Shen Jong-chin

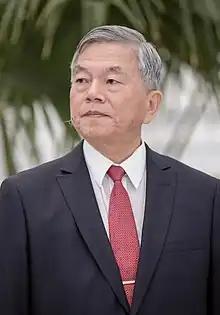
Official portrait, 2020

Shen Jong-chin (born 1951) is a Taiwanese politician. He was the Vice Premier of Taiwan from 19 June 2020 to 30 January 2023.